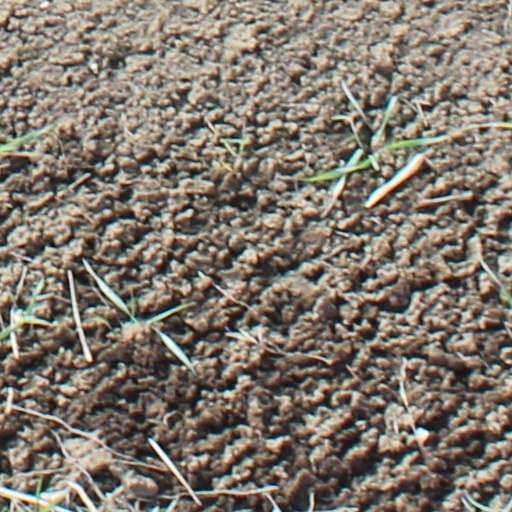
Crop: wheat